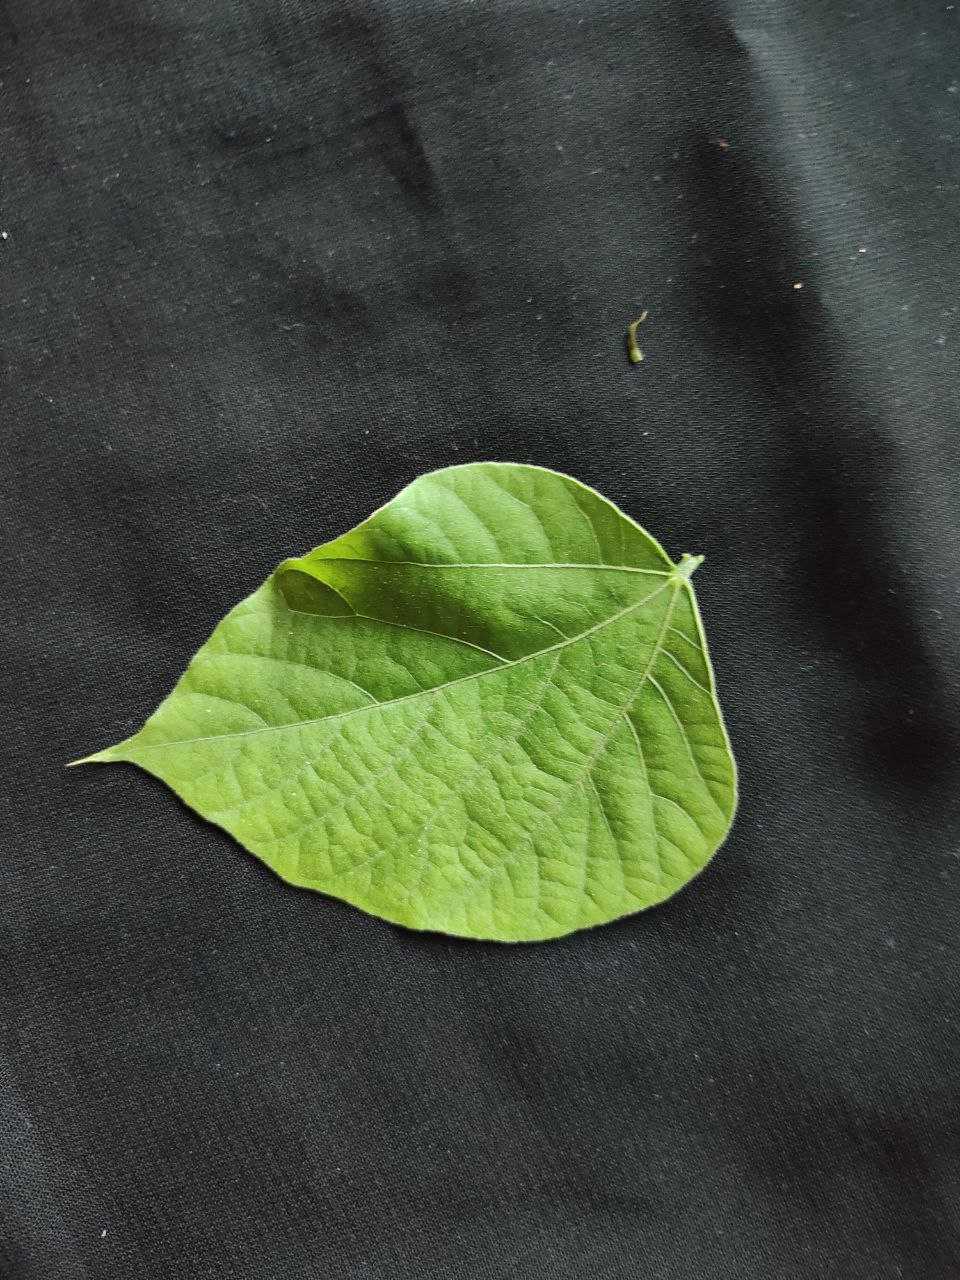
Crop: bean
Leaf condition: Fresh Leaf